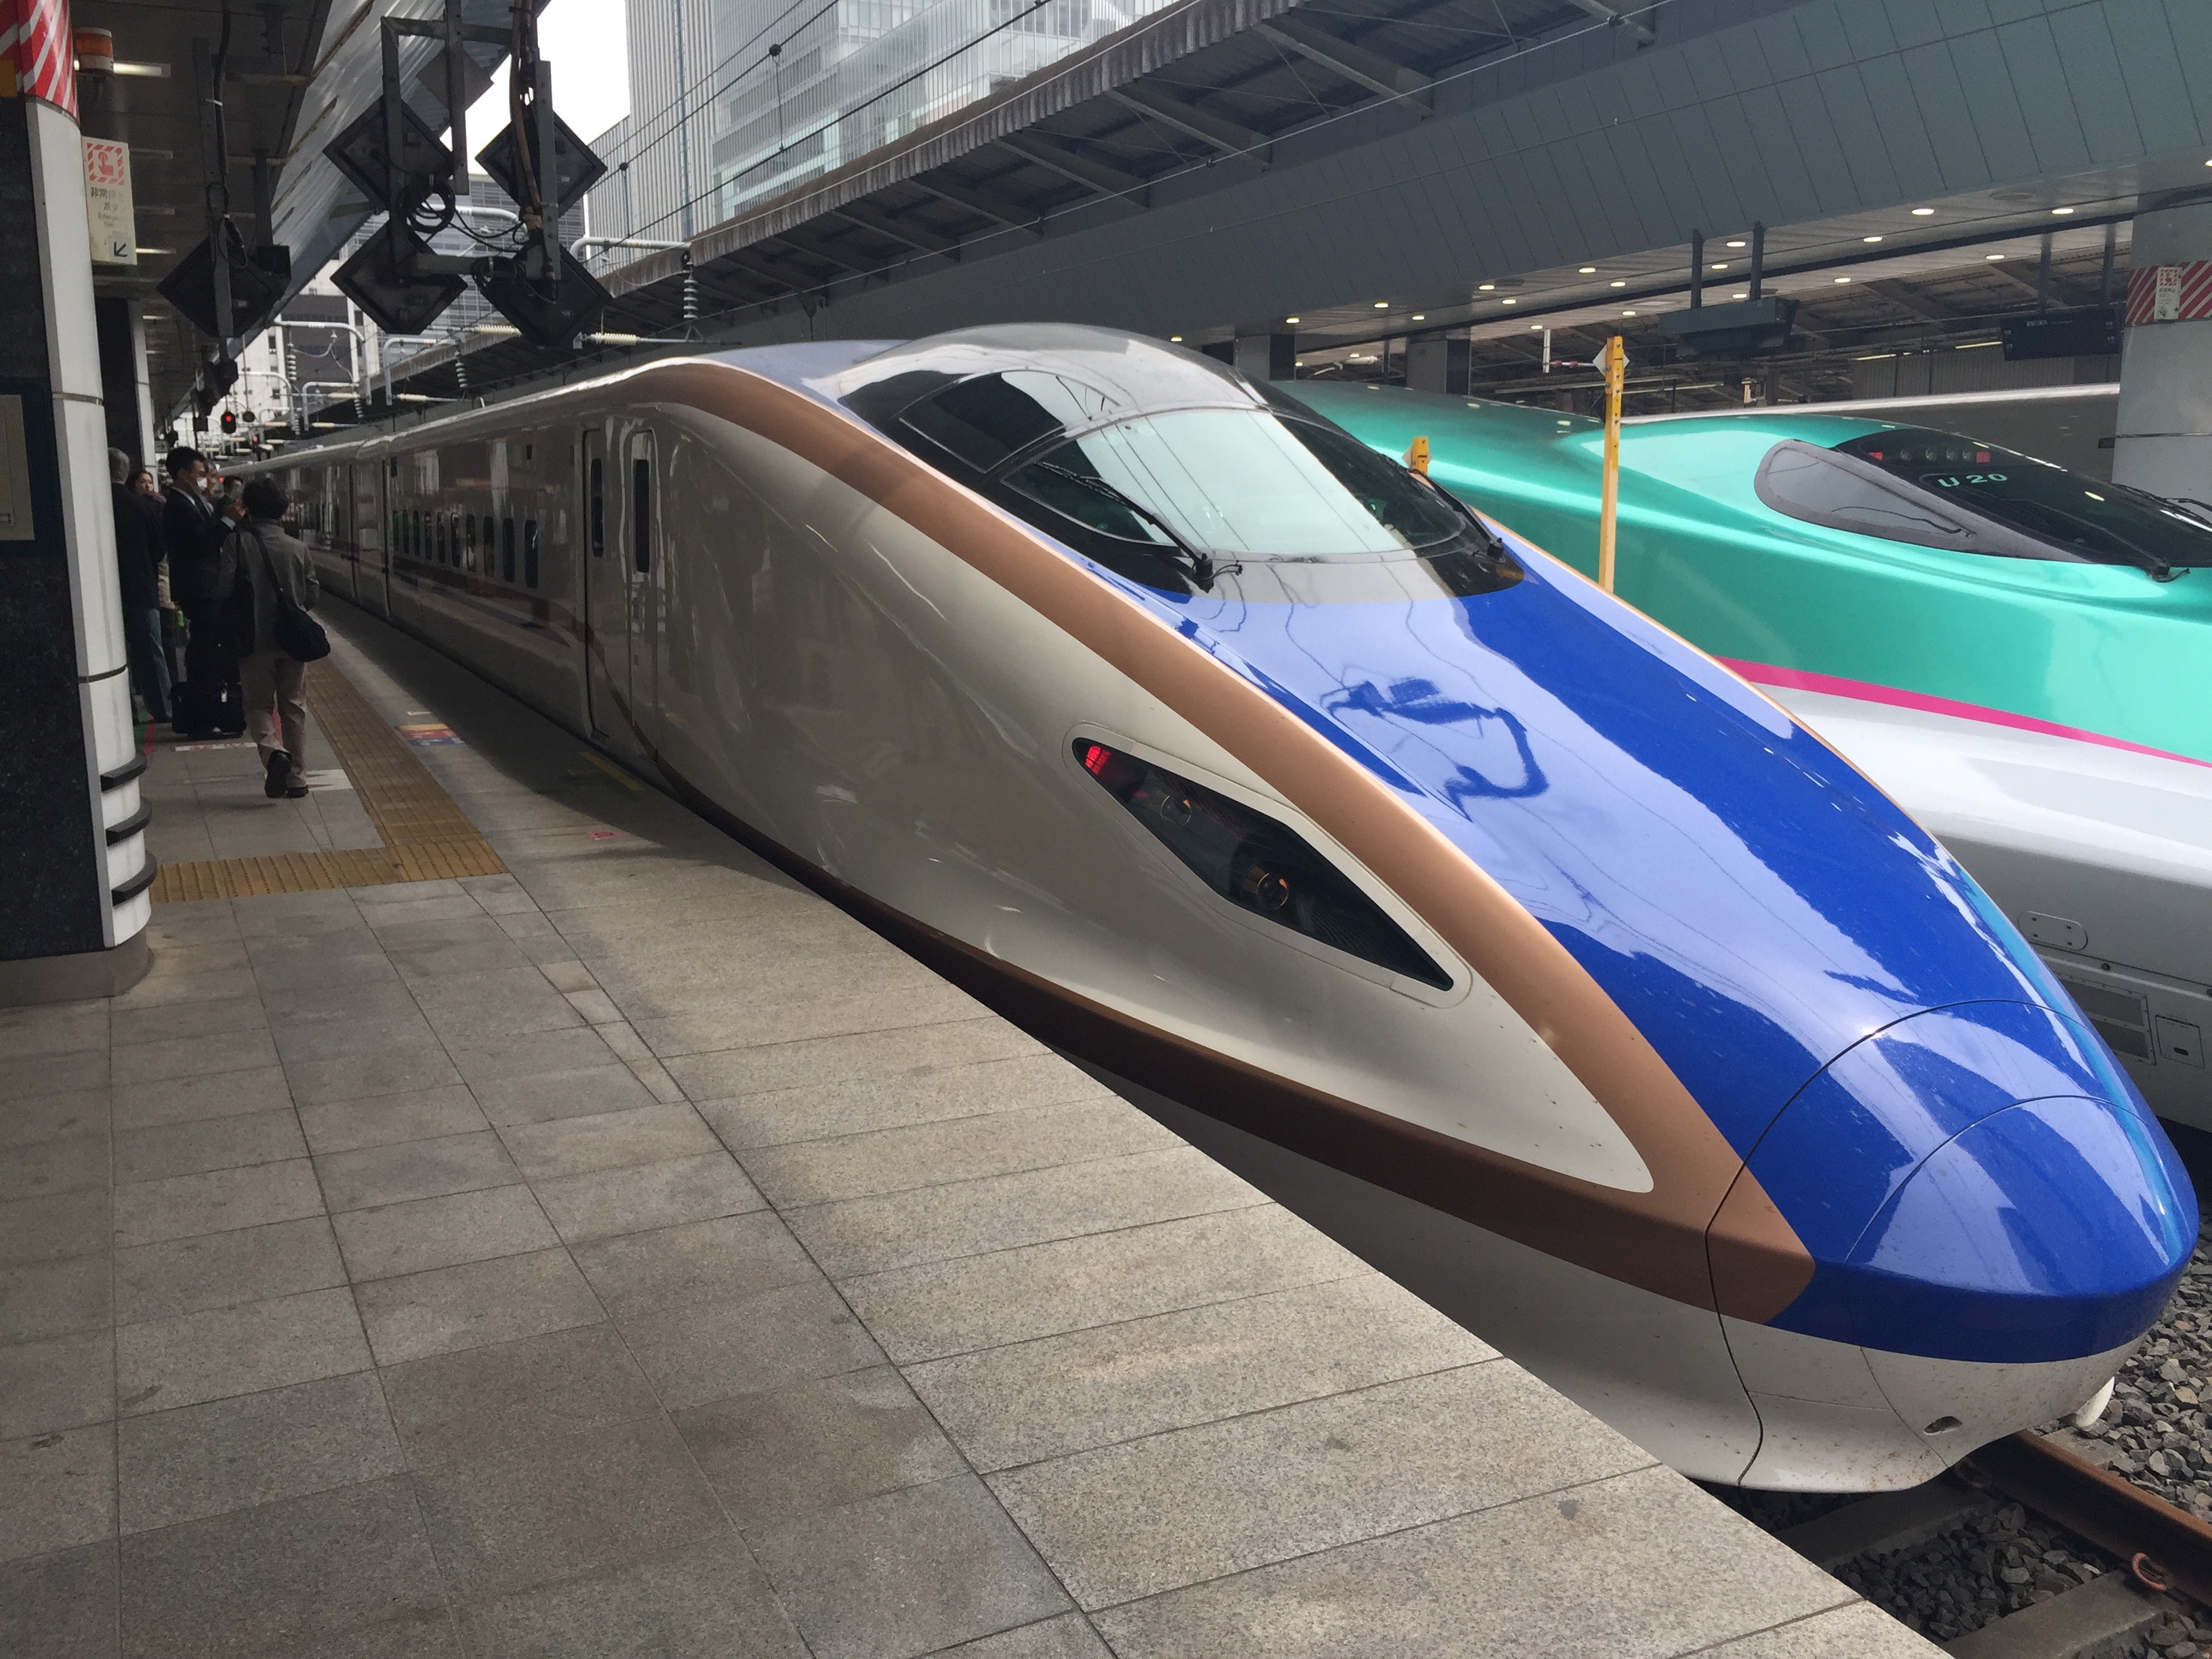
train, transport, vehicle, aviation, station, train station, public transport, sports car, supercar, rail transport, tgv, bullet train, land vehicle, automotive design, high speed rail, maglev, tsubasa, 500 series